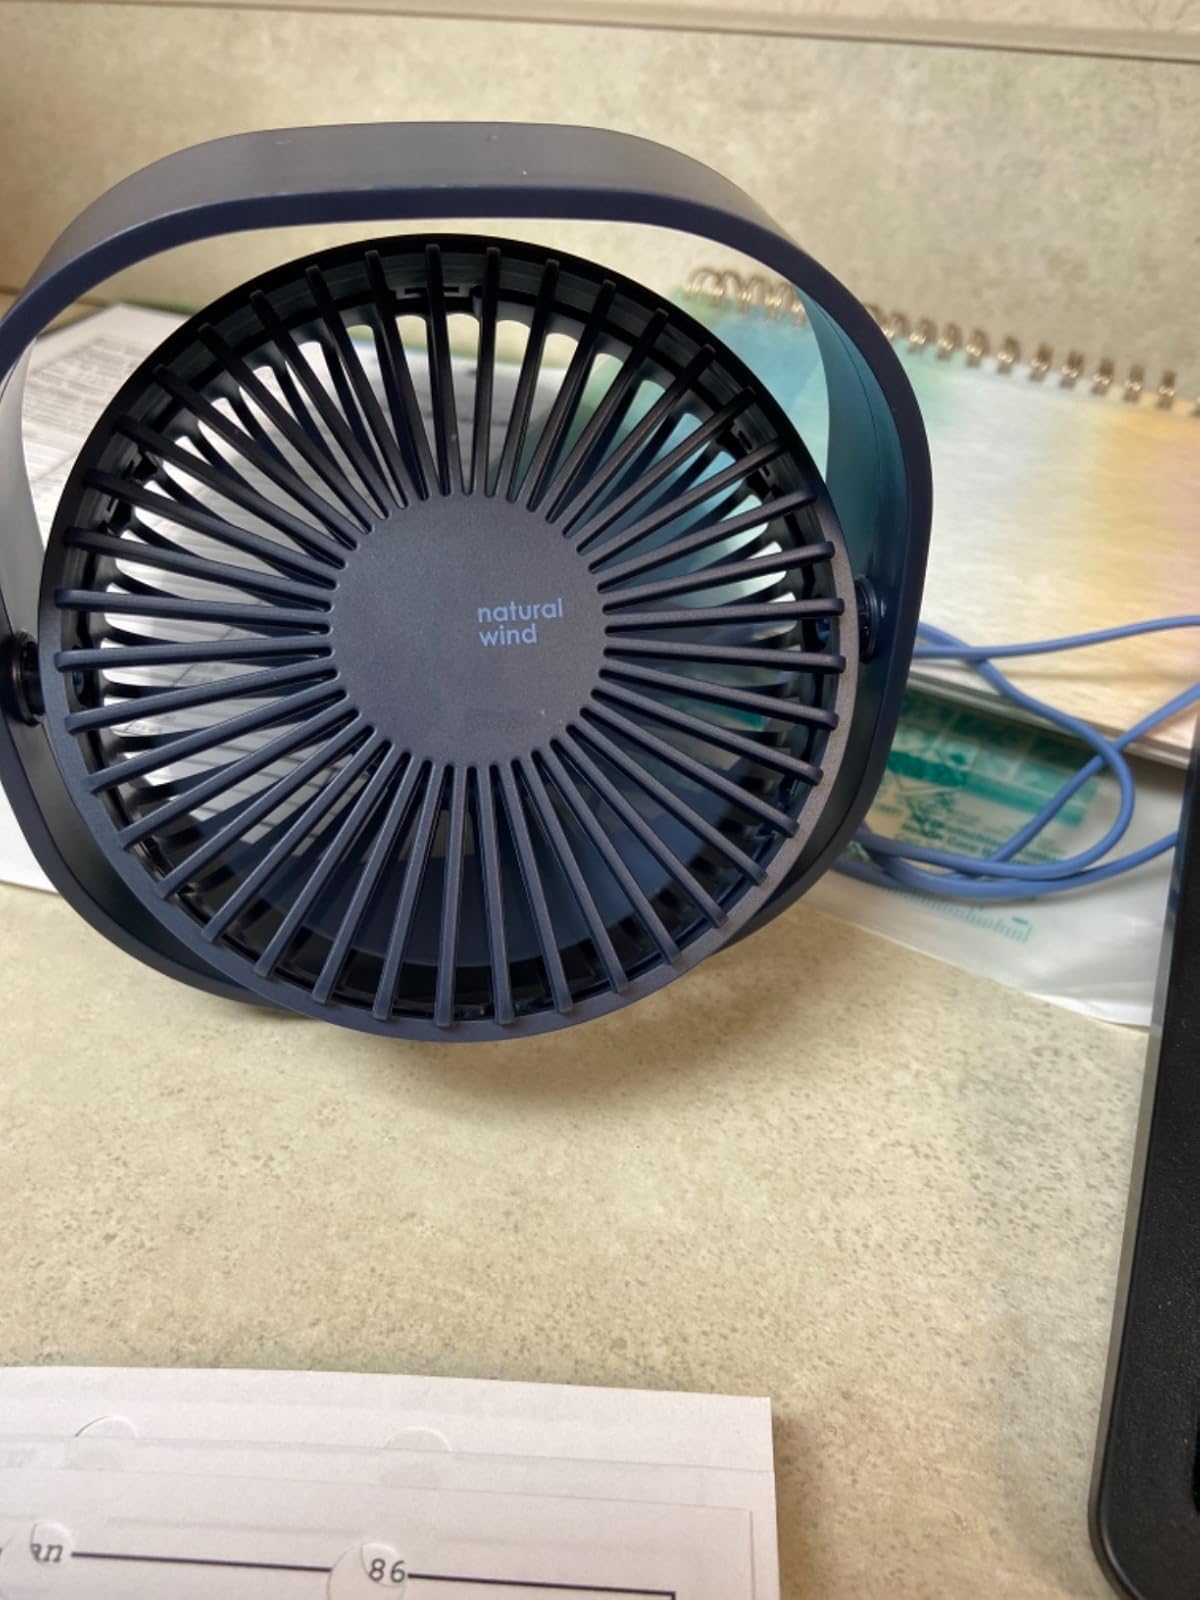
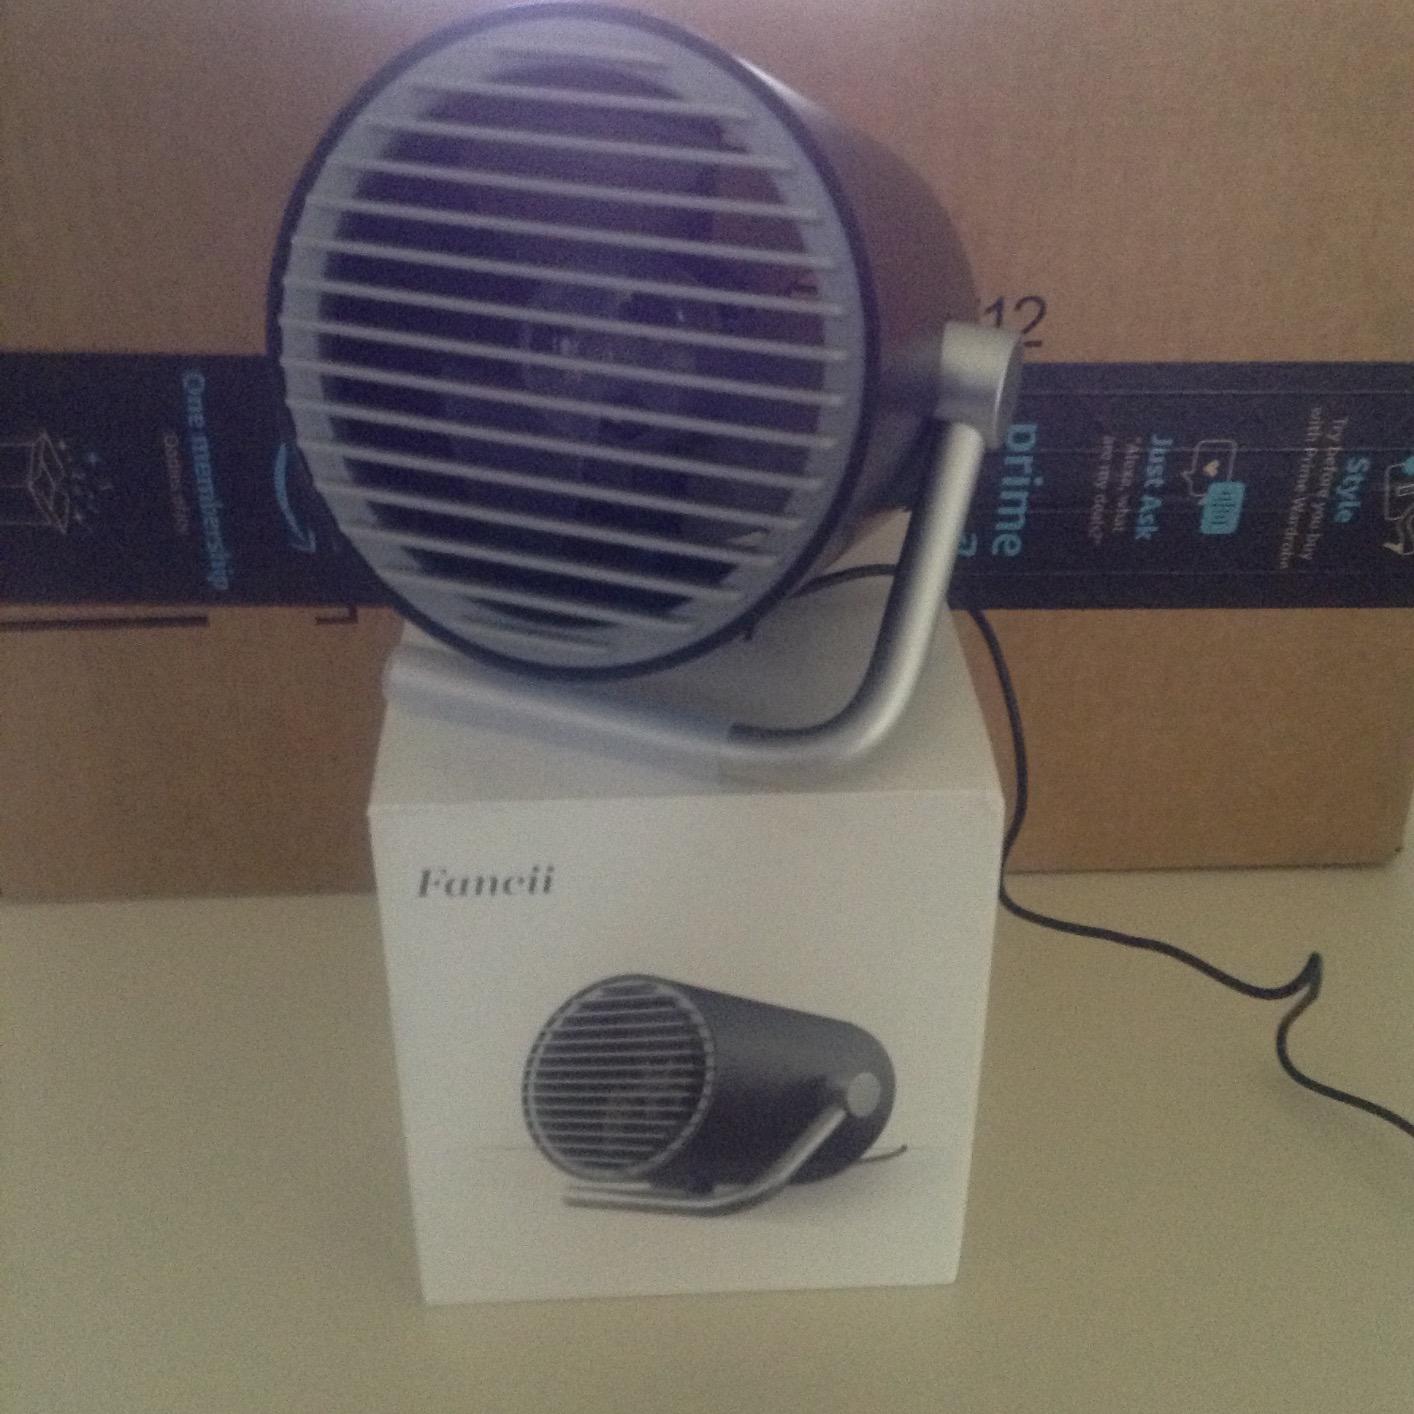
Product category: fan
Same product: no